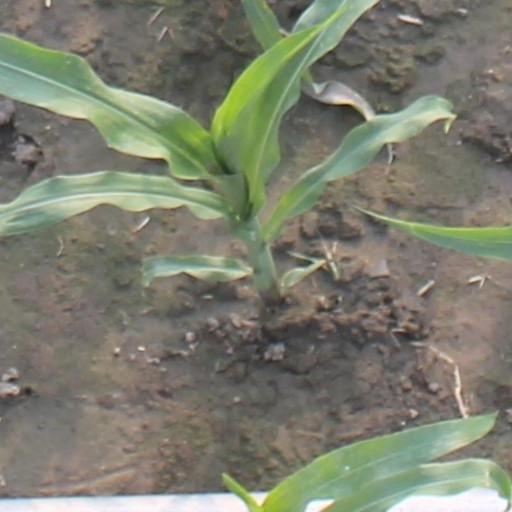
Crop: maize; corn